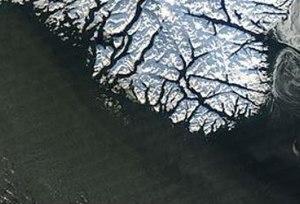
Vue satellite d'Ikigait, du sud de l'établissement de l'Est et du Cap Farvel, Groenland.
Herjolfsnæs, également connu sous les toponymes d'Herjólfsnes, d'Ikigaat, d'Ikigait et d'Østproven, est une ancienne colonie nordique du Groenland ayant fait partie de l'Établissement de l'Est. Le site est localisé à environ 50 km en axe nord-ouest du Cap Farvel. La colonie viking a été fondée par le chef viking Herjólfr Bárðarson vers la fin du Xᵉ siècle. Elle aurait été occupée et utilisée sur près de 500 ans. Le sort de ses habitants, comme celui de l'ensemble des autres Groenlandais nordiques, demeure inconnu et non-déterminé. Le port d'Herjolfsnæs, connu sous le nom de Sandhavn, était, durant son utilisation, la principale structure portuaire de l'établissement de l'Est.